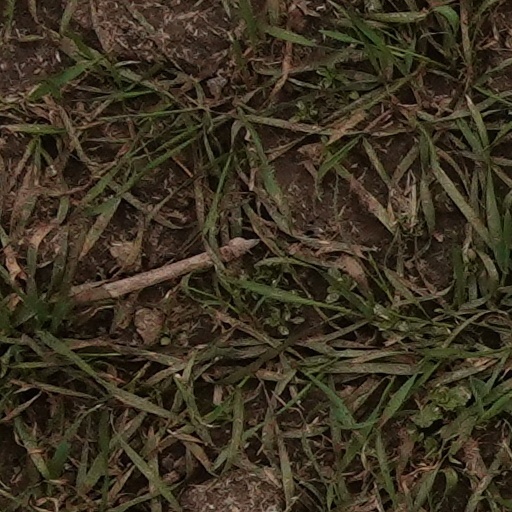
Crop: wheat